Architectonica

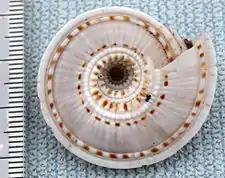

Architectonica is a genus of sea snails in the family Architectonicidae.